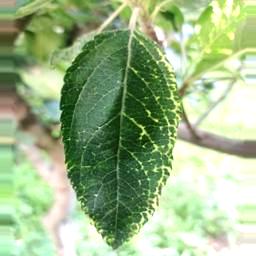
Label: Apple_Mosaic